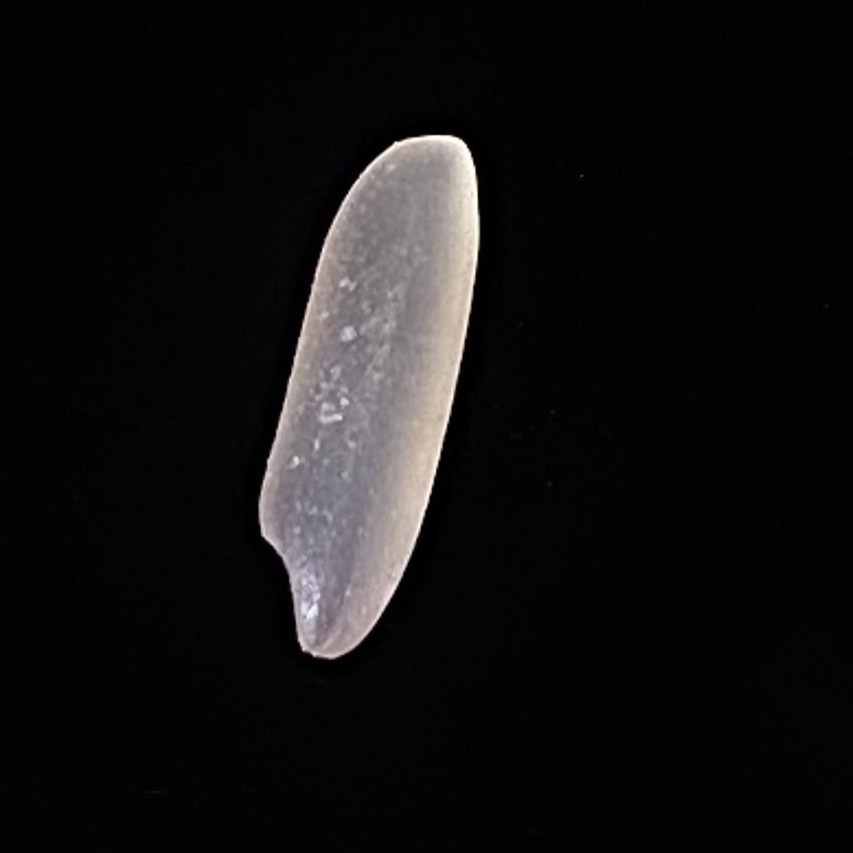
Rice variety: Jirashail